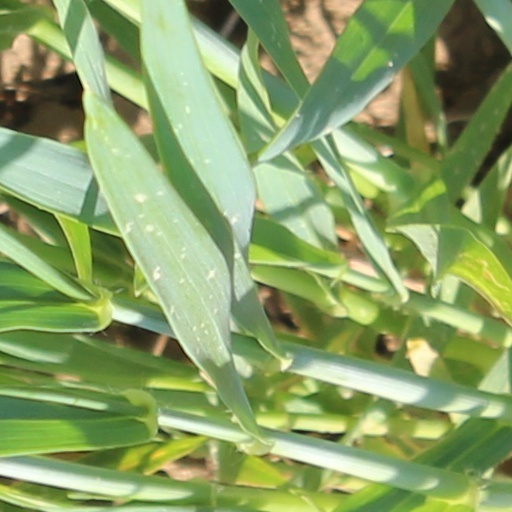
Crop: wheat